Open bite malocclusion

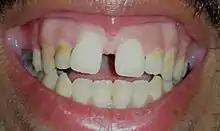
Anterior open bite resulted from tongue thrusting in a 24 y.o. patient. Anterior upper teeth are not touching their counterpart.

Anterior open bite (AOB) is defined as a condition in which there is no contact and no vertical overlap of the lower incisor crown with the upper incisor crown when the mandible is in full occlusion. An anterior open bite occurs in humans when the front teeth fail to touch and there is no overlap between upper incisors and lower incisors. Anterior open can be caused by functional habits such as digit sucking, tongue thrust or long-term pacifier use. When digit sucking habit is present in the late primary to early mixed dentition stages, it can lead to different side-effects such as upper teeth flaring out, lower teeth flaring in, increase in the open bite and the overjet. A posterior crossbite in these children along with decrease in intercanine and intermolar width is also found. The more intense (longer) the habit, the worse the malocclusion may be. In a study of an adult Caucasian American population, it was reported that the prevalence of AOB (acute apical abscess) was approximately 3%, though this can vary from 1.5-11% depending on the ethnicity and age of the participant's teeth. A complex AOB malocclusion is typically caused by a combination of habit, skeletal, dental, and functional factors.